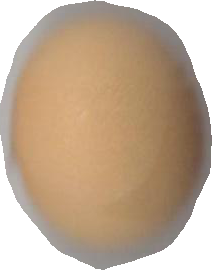
Variety: Grobogan